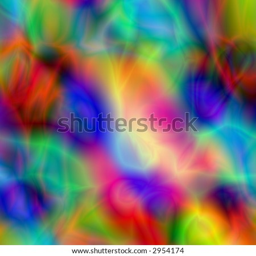
a blend of abstract shapes and shades .